Klee Wyck

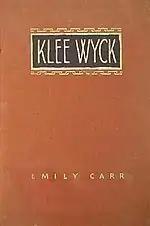
Cover of the 1941 edition

Klee Wyck (1941) is a memoir by Canadian artist Emily Carr. Through short sketches, the artist tells of her experiences among First Nations people and cultures on British Columbia's west coast. The book won the 1941 Governor General's Award and occupies an important place in Canadian literature.